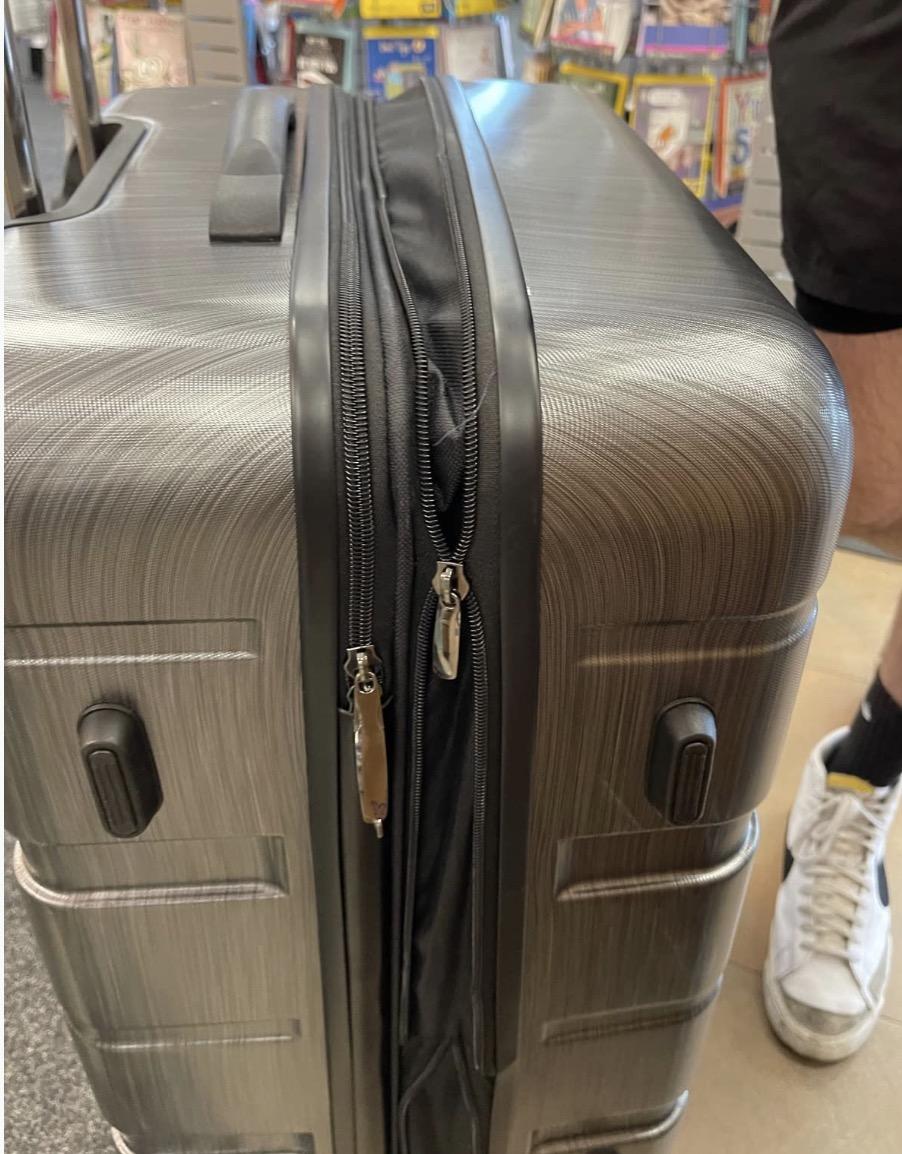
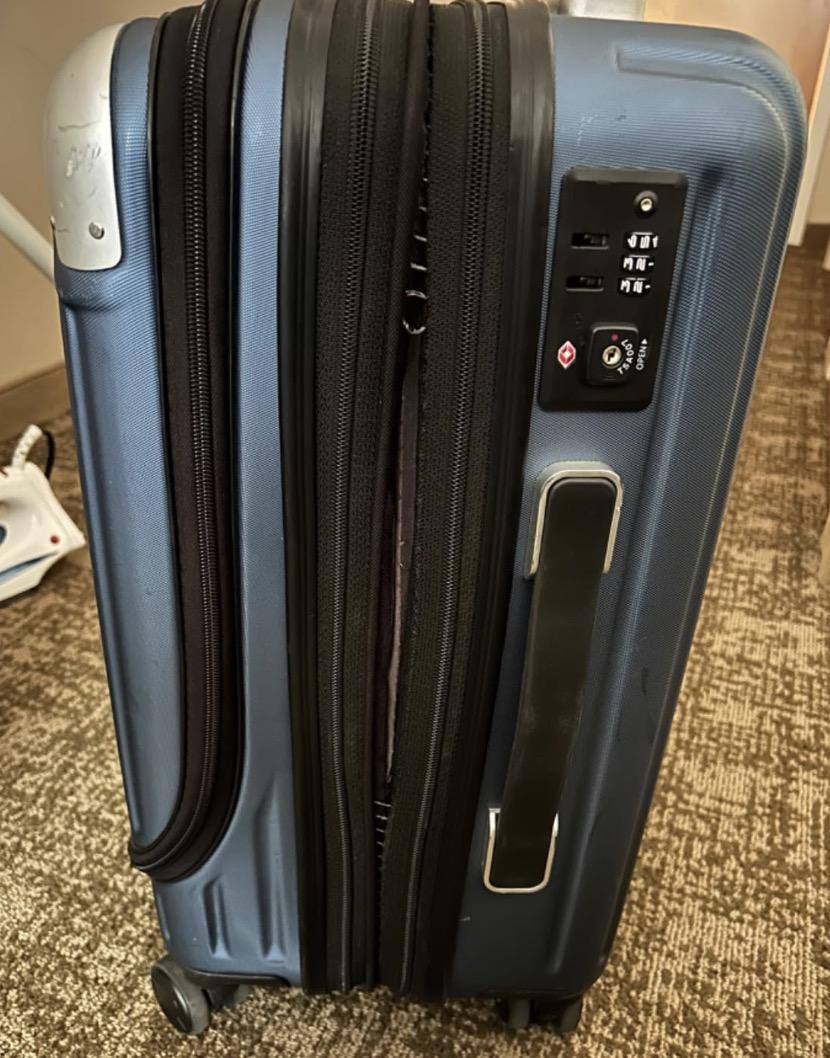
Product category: items_tea
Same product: no